Slava Ostap

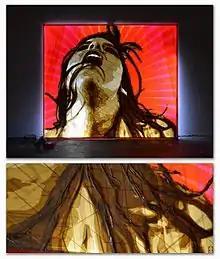
Tape art by Slava Ostap

Slava "Ostap" Osinski is a street artist who creates works on acrylic glass using packing tape or duct tape and duct tape. He also produces work in live performances and also creates installation art works.